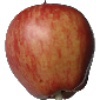
Label: Apple Red 1